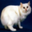
Label: cat